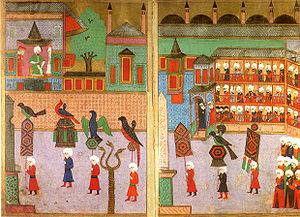
Nakkach Osman ou Maître Osman est un peintre enlumineur dont l'activité est attestée entre 1560 et 1592 à Istanbul. Il est le chef de l'atelier impérial de peinture et influence considérablement la miniature ottomane de son époque.
Le Sürname de Mourad III ou Surname-i Hümayun est un manuscrit illustré conservé au Palais de Topkapi à Istanbul. Il contient l'histoire des fêtes organisées à l'occasion de la circoncision du fils du sultan Mourad III. Illustré de 250 miniatures, c'est l'un des plus célèbres manuscrits ottomans.